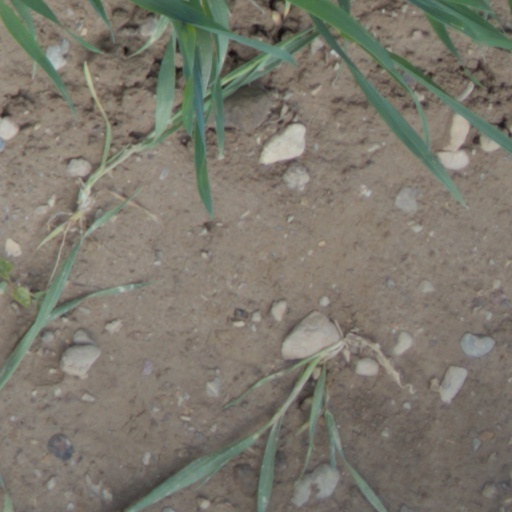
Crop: wheat